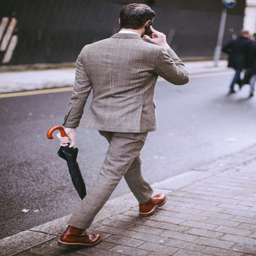
on the streets in suit